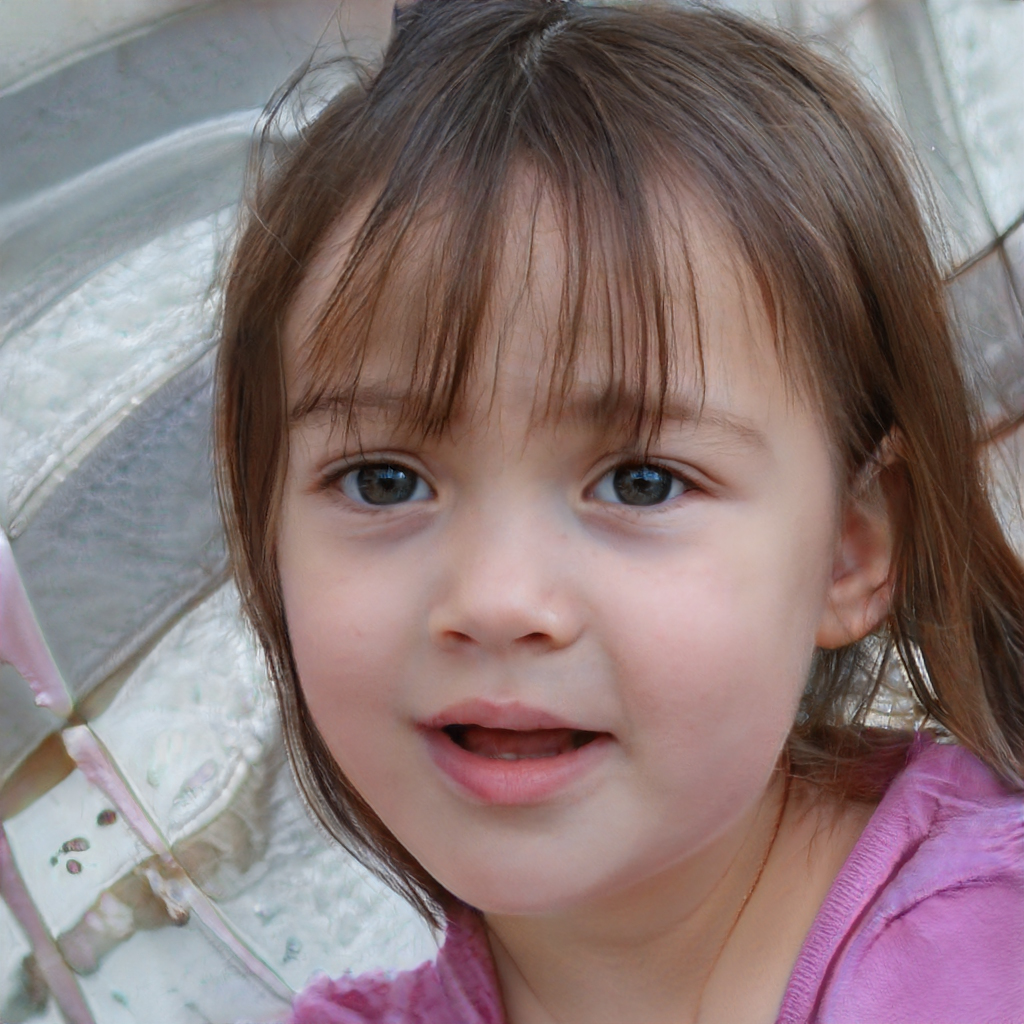
Gender: Female